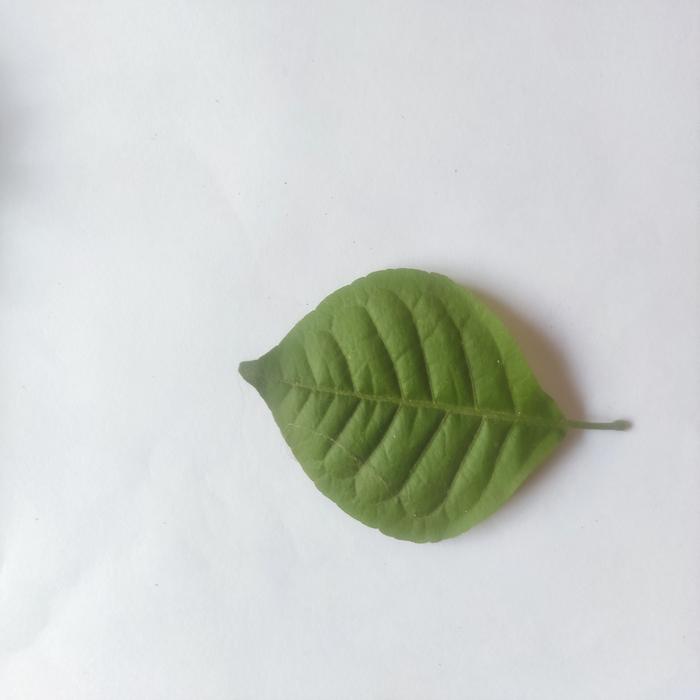
Crop: Aegle Marmelos
Leaf condition: Healthy_Leaf